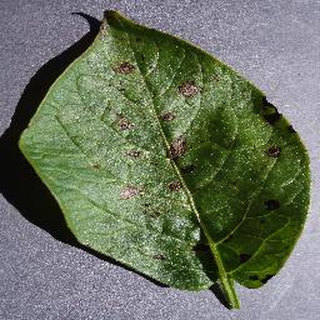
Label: potato_early_blight